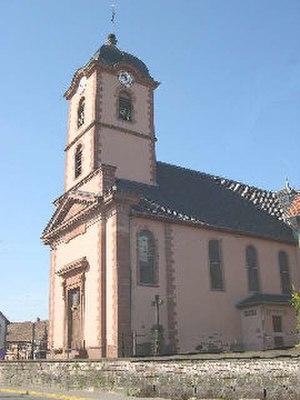
Église de Chatenois-les-Forges (Territoire de Belfort) Photo prise le 20/04/2004 par LP90 Licence GFDL LP90 avril 2004
Châtenois-les-Forges est une commune française située dans le département du Territoire de Belfort en région Bourgogne-Franche-Comté. Ses habitants sont appelés les Chatenais.